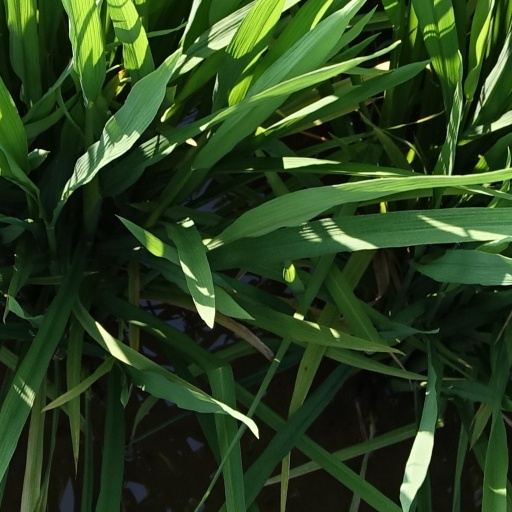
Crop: rice